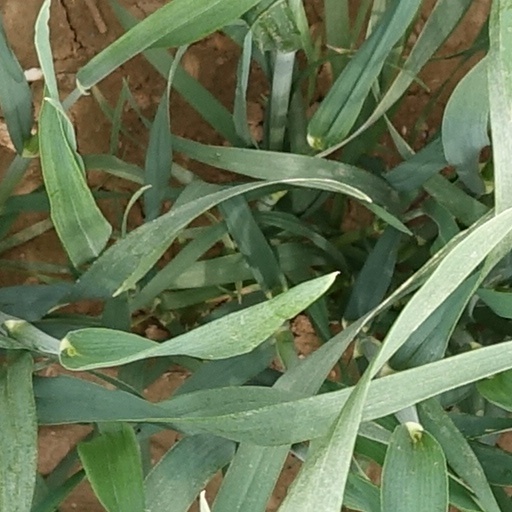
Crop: wheat